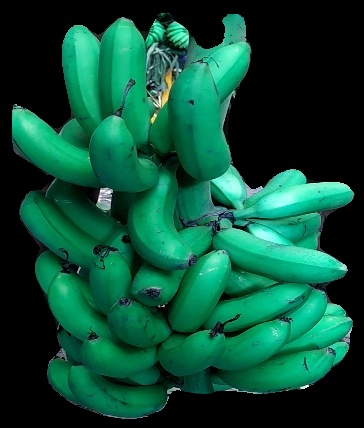
Variety: rasbale
Grade: grade1